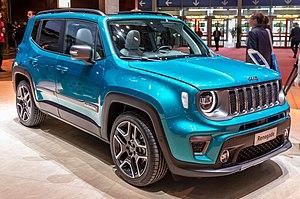
Le Renegade est un modèle de SUV tout terrain à quatre roues motrices du constructeur automobile américain Jeep.